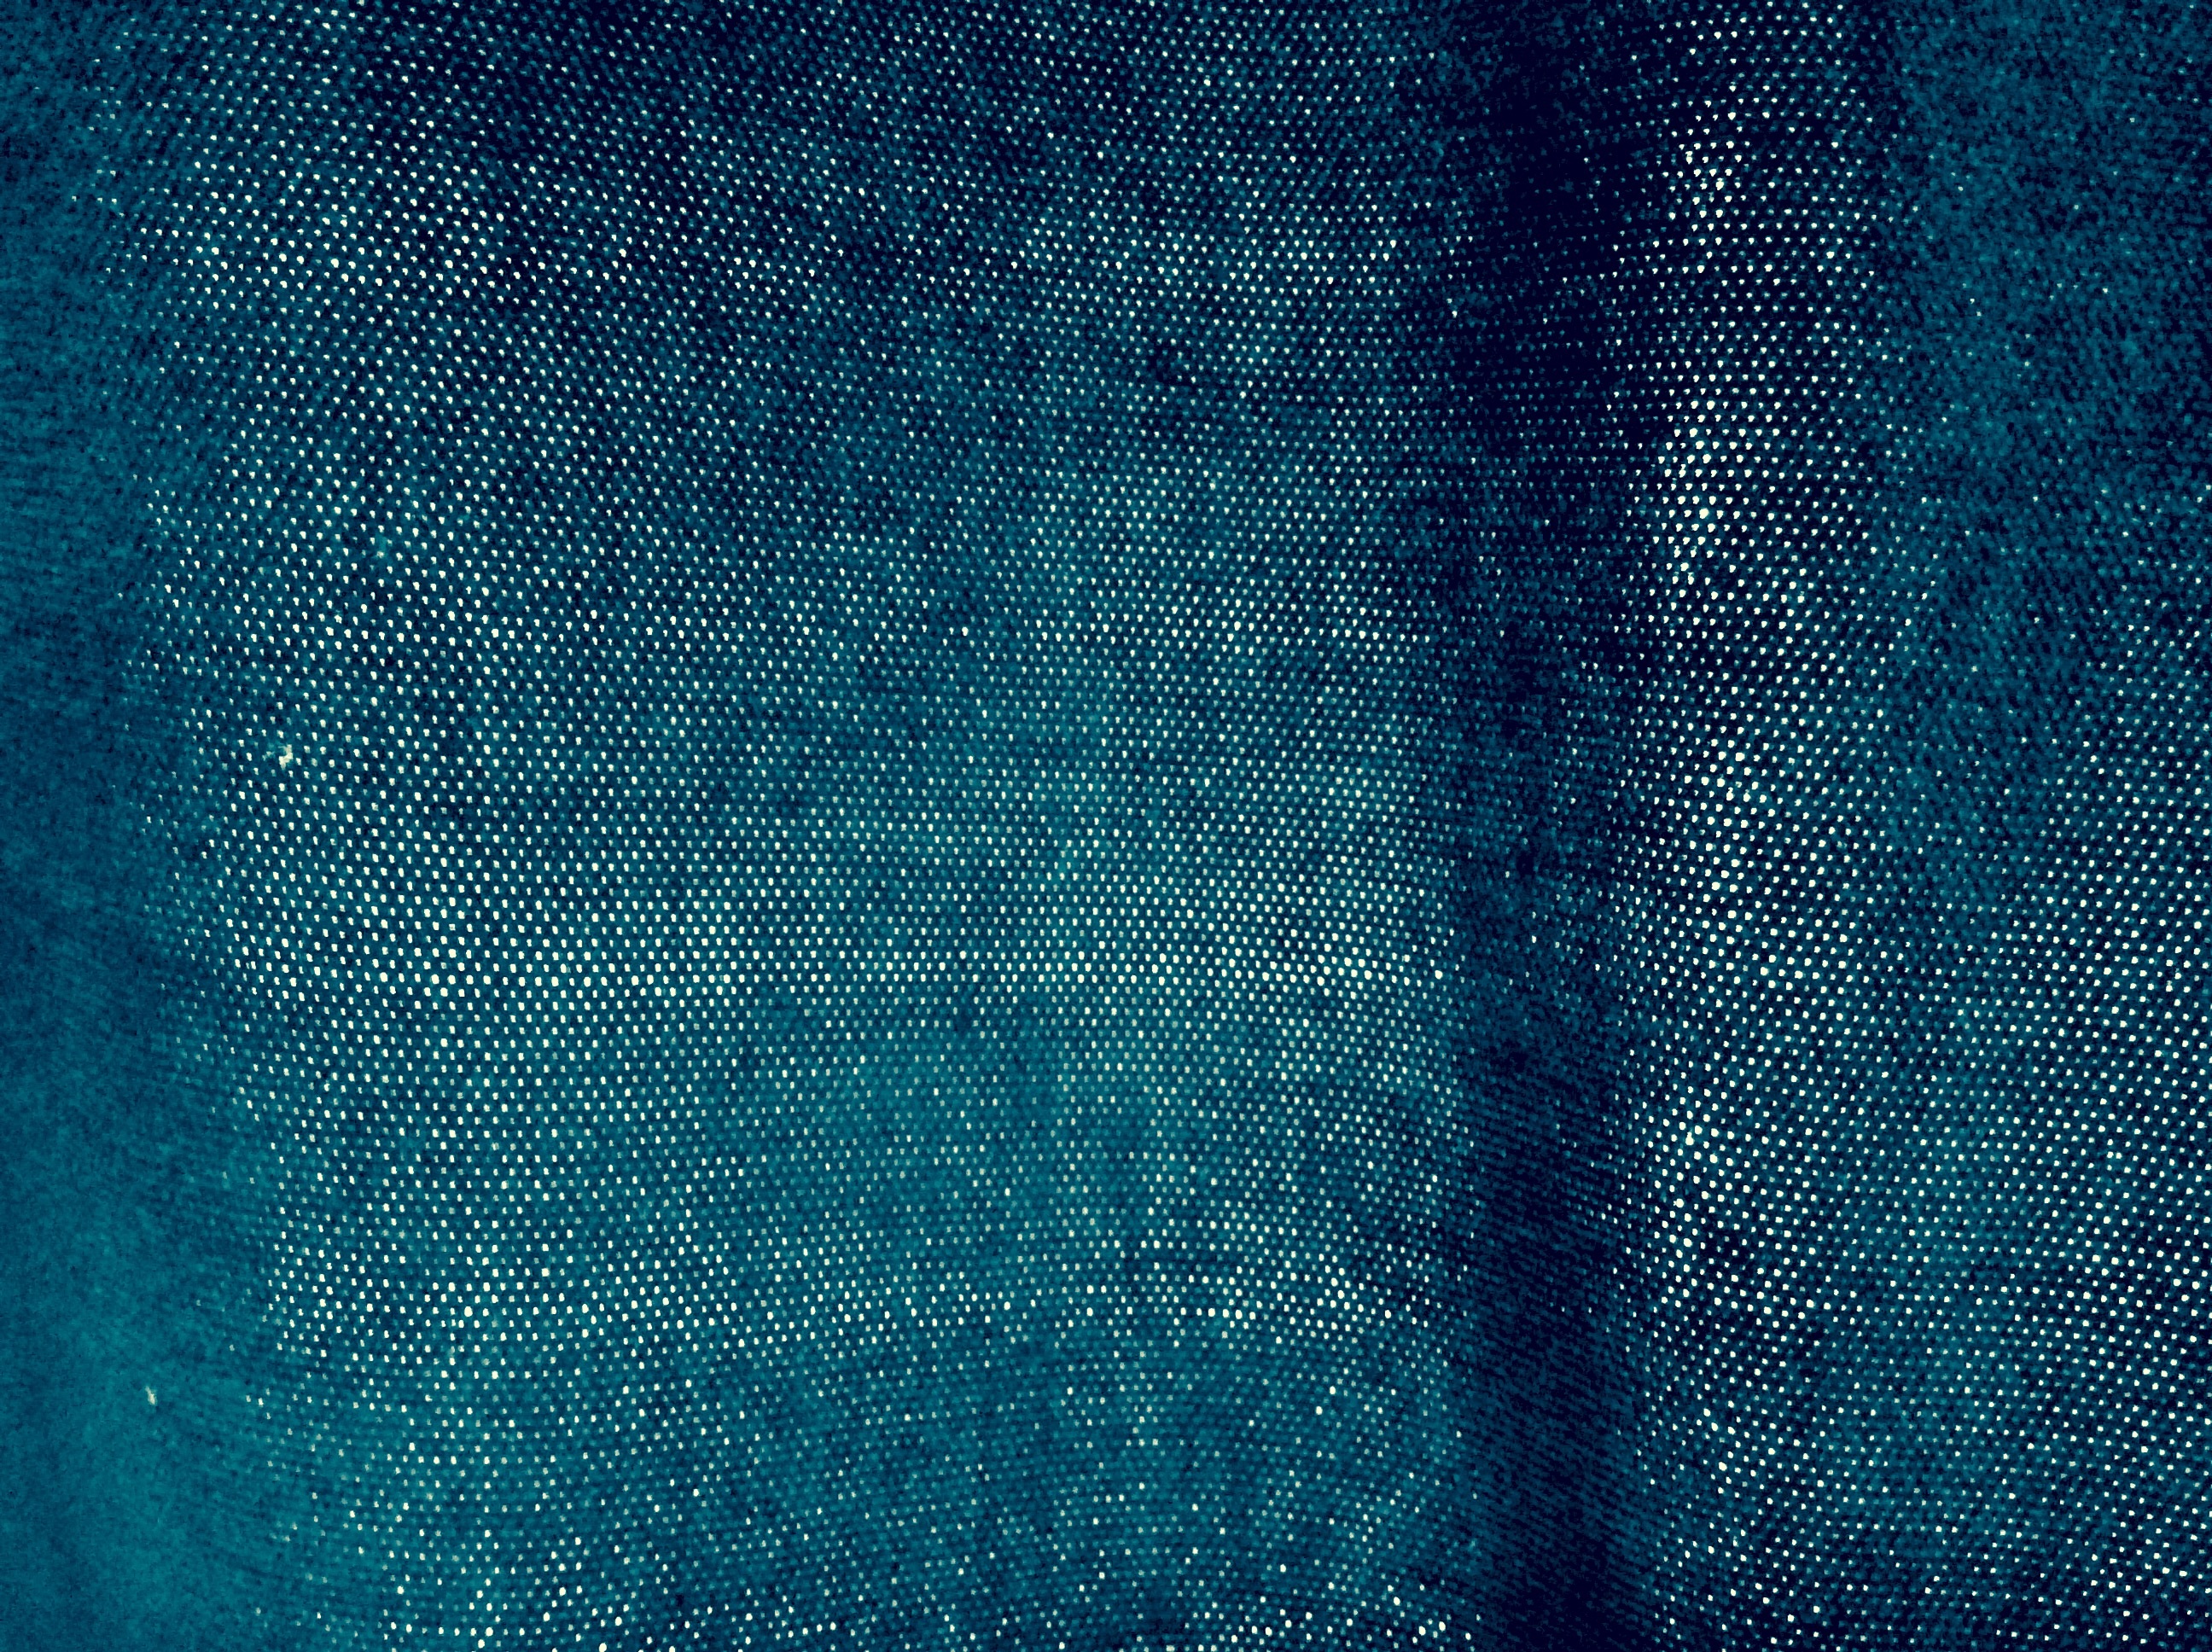
texture, pattern, line, green, curtain, blue, circle, fabric, design, electric blue